2nd Battalion (Australia)

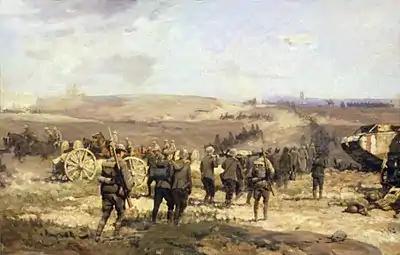
Colour painting depicting a battle scene in which a line of soldiers advance on foot towards a ridge. To their right mounted soldiers move to the rear, while a tank is on the right

The battalion's next major action came in mid-September when they were committed to the fighting around Menin Road, which formed part of the wider Third Battle of Ypres, in a supporting role. On 16 September, the battalions of the 1st Brigade relieved the 47th (London) Division around Glencourse Ridge, located about east of Ypres, holding the line until relieved on 18 September by the 2nd and 3rd Brigades who were to undertake the assault within the 1st Division's sector of the line. Following the assault, the 1st Brigade, including the 2nd Battalion, went forward on 21 September and secured the ground that had been gained. They were subsequently relieved shortly afterwards on the night of 22/23 September by troops from the 14th Brigade, as fresh divisions were brought up to continue the attack at Polygon Wood. The battalion's casualties during this time amounted to 11 officers and 188 other ranks killed or wounded.